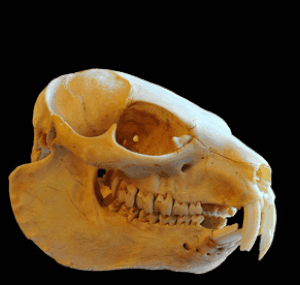
Procavia capensis, Crâne. Trouvé en Namibie en Octobre 2012. Galego: Procavia capensis, Cranio. Atopar na Namíbia en outubro de 2012. Hrvatski: Daman kamenjar (Procavia capensis), Lubanja. Pronađeno u Namibiji u listopadu 2012. Magyar: Fokföldi szirtiborz (Procavia capensis), Namíbiában talált koponya (2012. október) Bahasa Indonesia: Procavia capensis, tengkorak. Ditemukan di Namibia pada Oktober 2012. Italiano: Procavia capensis, skull. Trovato in Namibia nel mese di ottobre 2012. 日本語: ケープハイラックス、頭蓋骨。 2012年10月デザインにナミビアで発見されました。 한국어: 바위너구리 (Procavia capensis), 두개골. 2012년 10월 디자인에 나미비아에서 발견. Lietuvių: Procavia capensis, kaukolė. Rasta Namibija spalio 2012.
Le Daman du Cap aussi appelé Daman des rochers est une espèce de mammifère de l'ordre des Hyracoidea. Superficiellement, il ressemble à une marmotte ou un gros cochon d'Inde avec ses oreilles et sa queue courte. Il est appelé dassie en Afrique du Sud et pimbi en swahili.